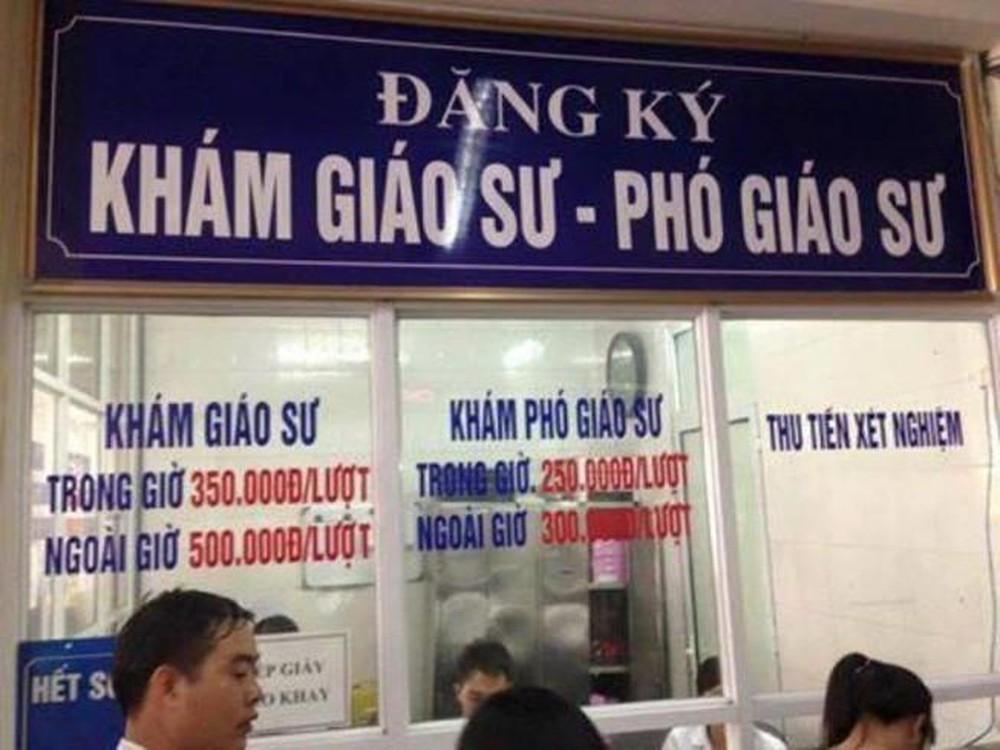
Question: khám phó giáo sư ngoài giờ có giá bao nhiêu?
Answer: khám phó giáo sư ngoài giờ có giá 300 000 đồng / lượt